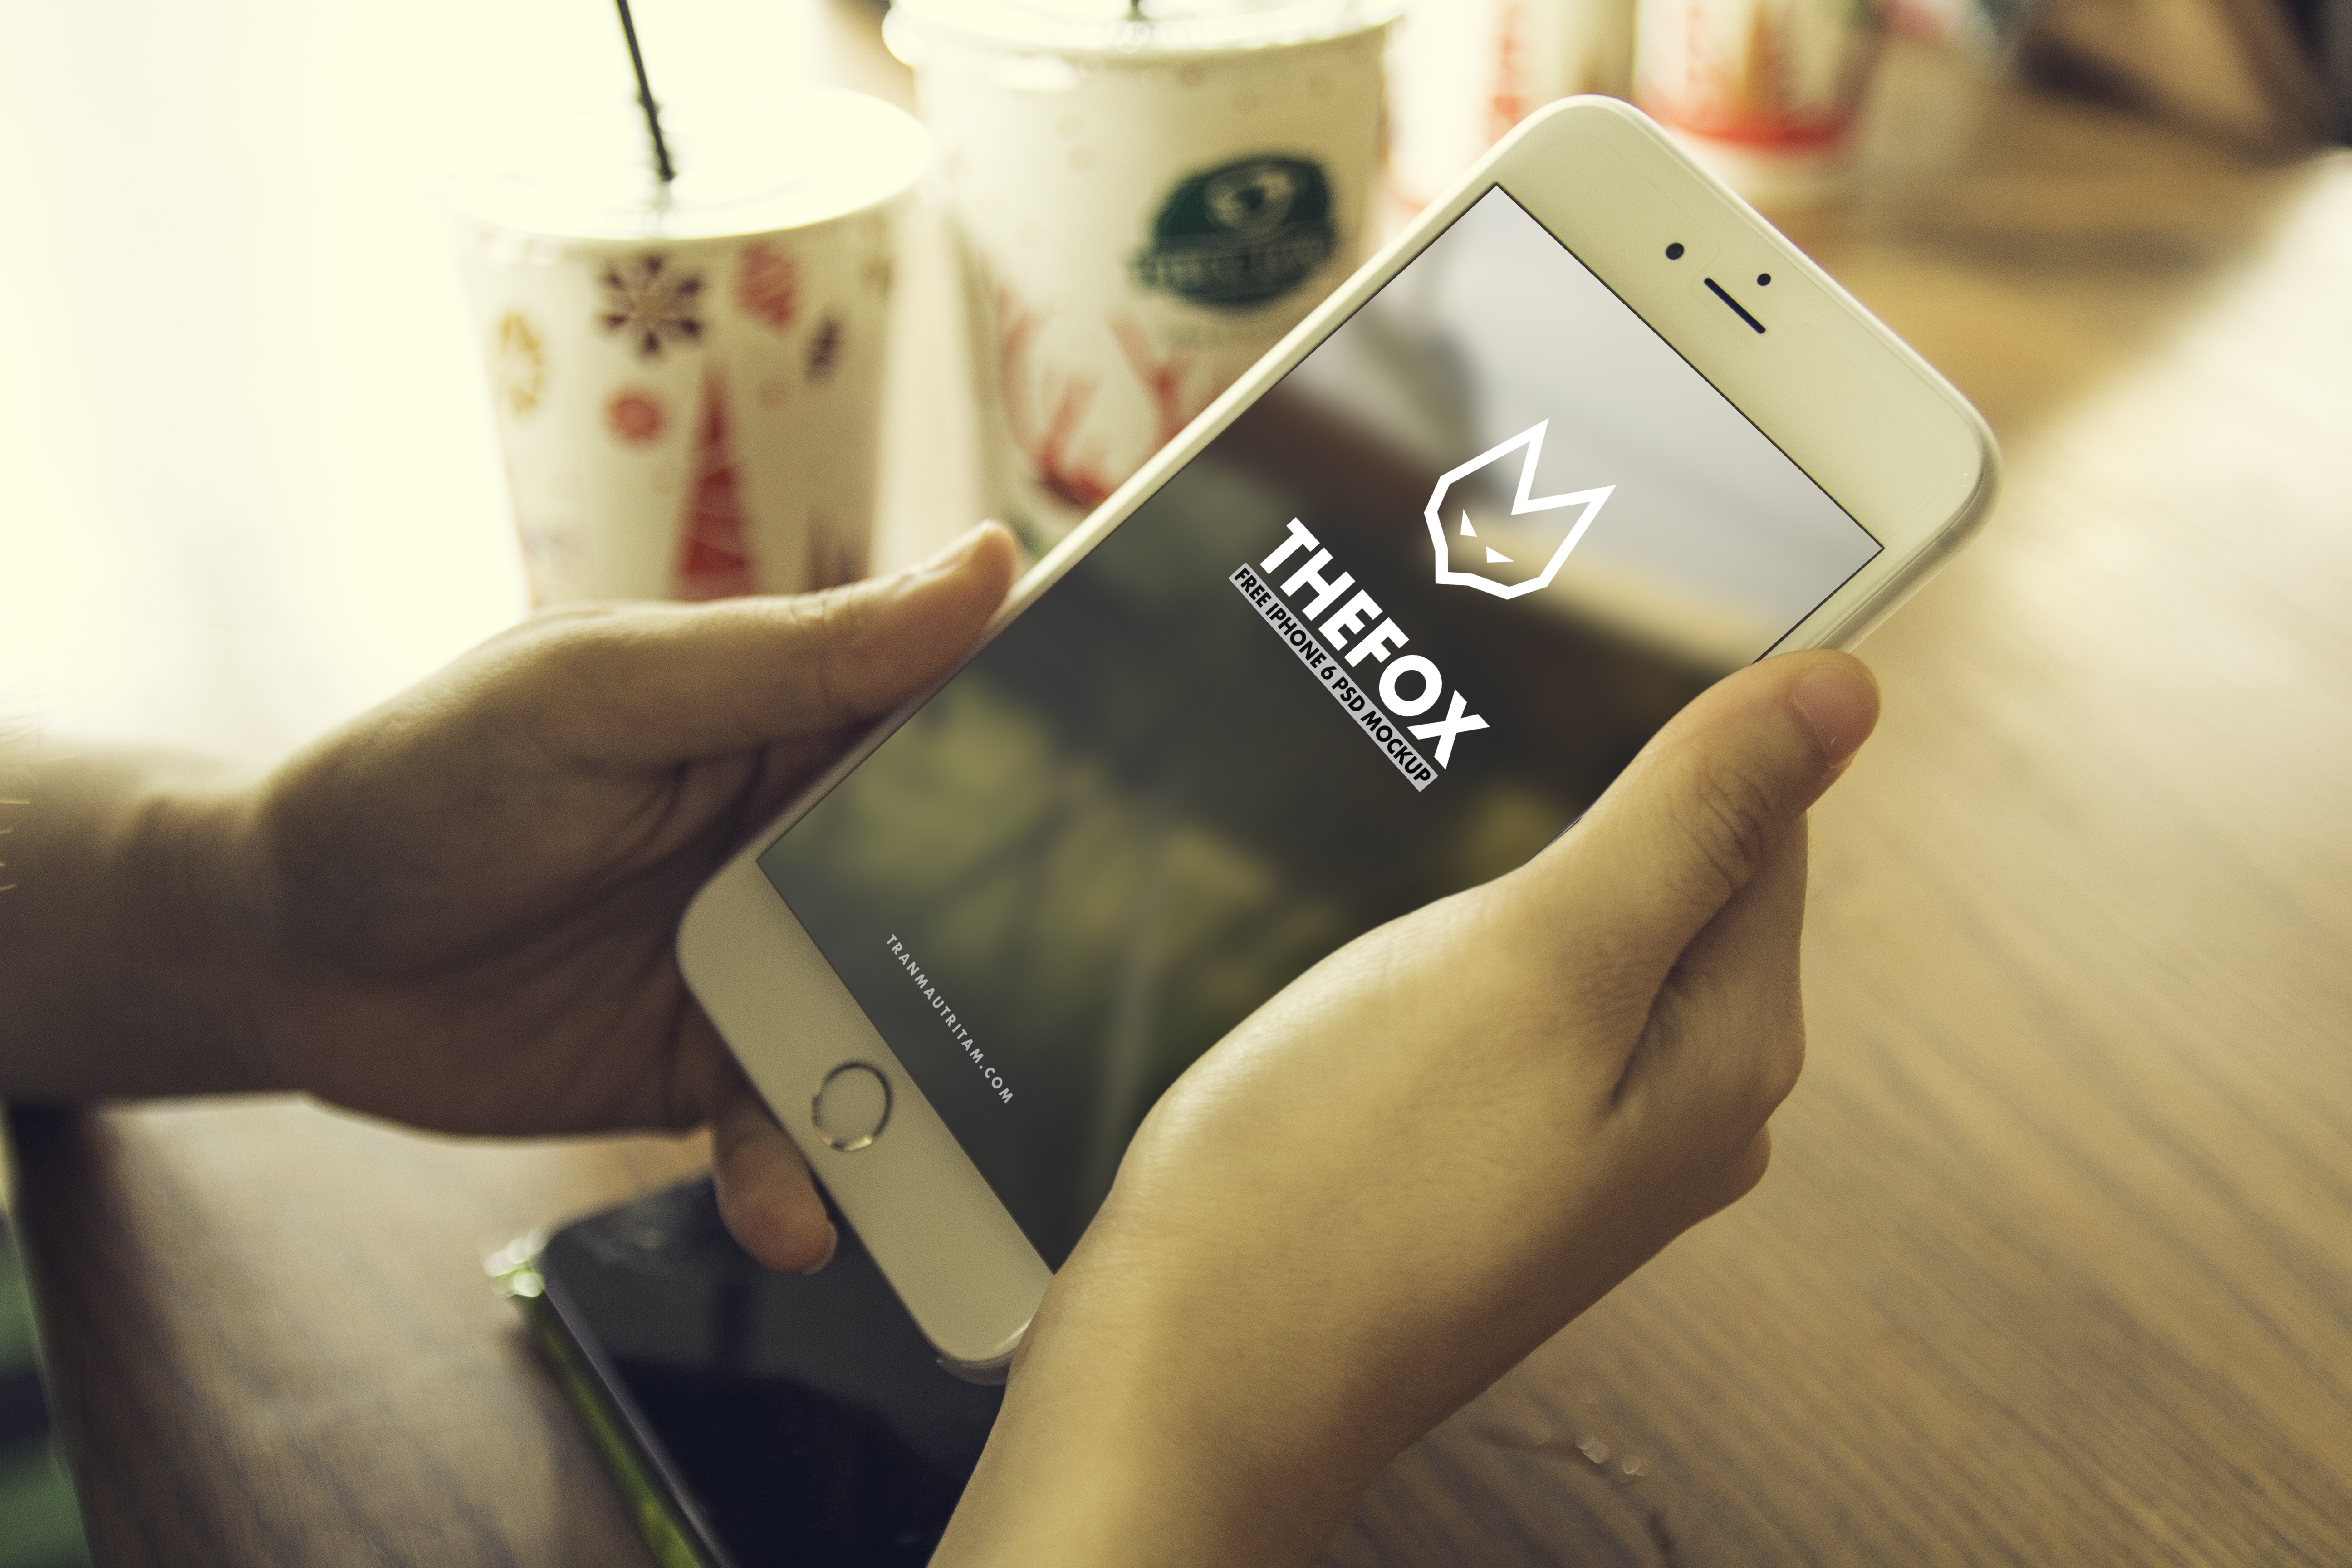
iphone, smartphone, mobile, hand, screen, technology, white, photography, phone, telephone, gadget, drink, mobile phone, alcohol, smart phone, display, glasses, skin, beauty, smart, sense, portable communications device, communication device